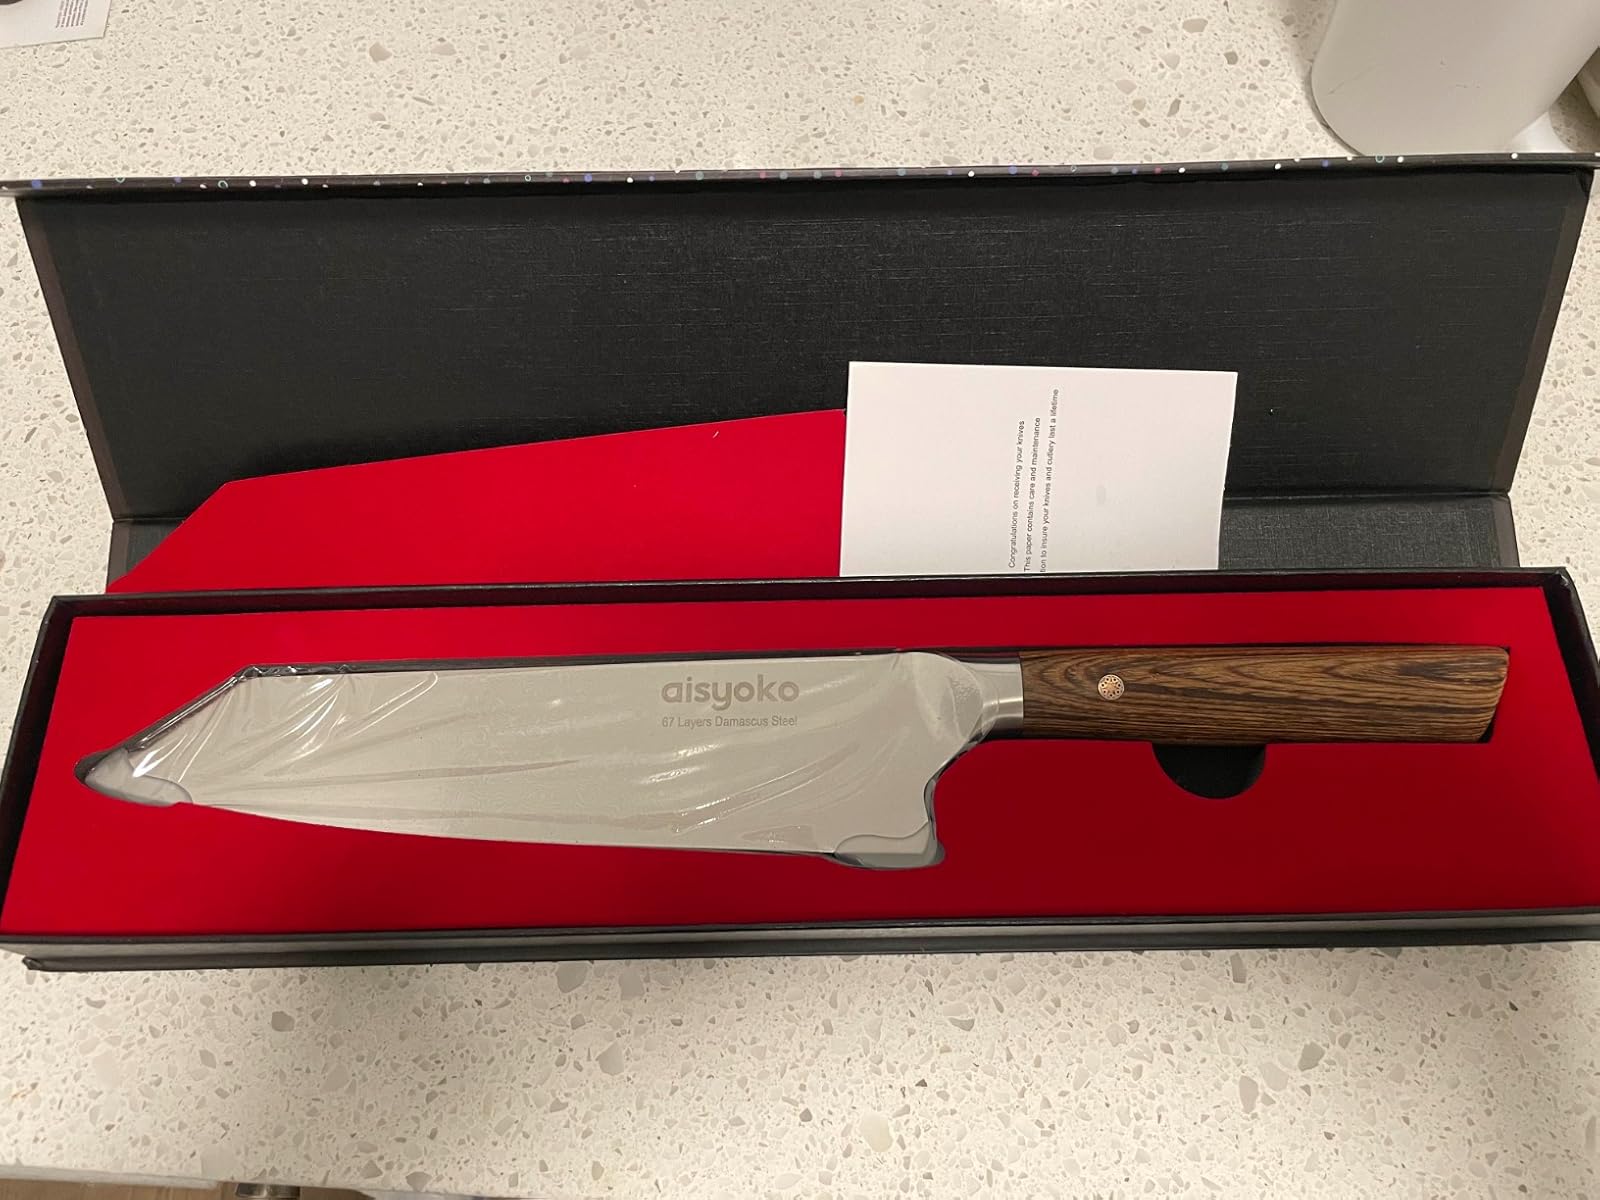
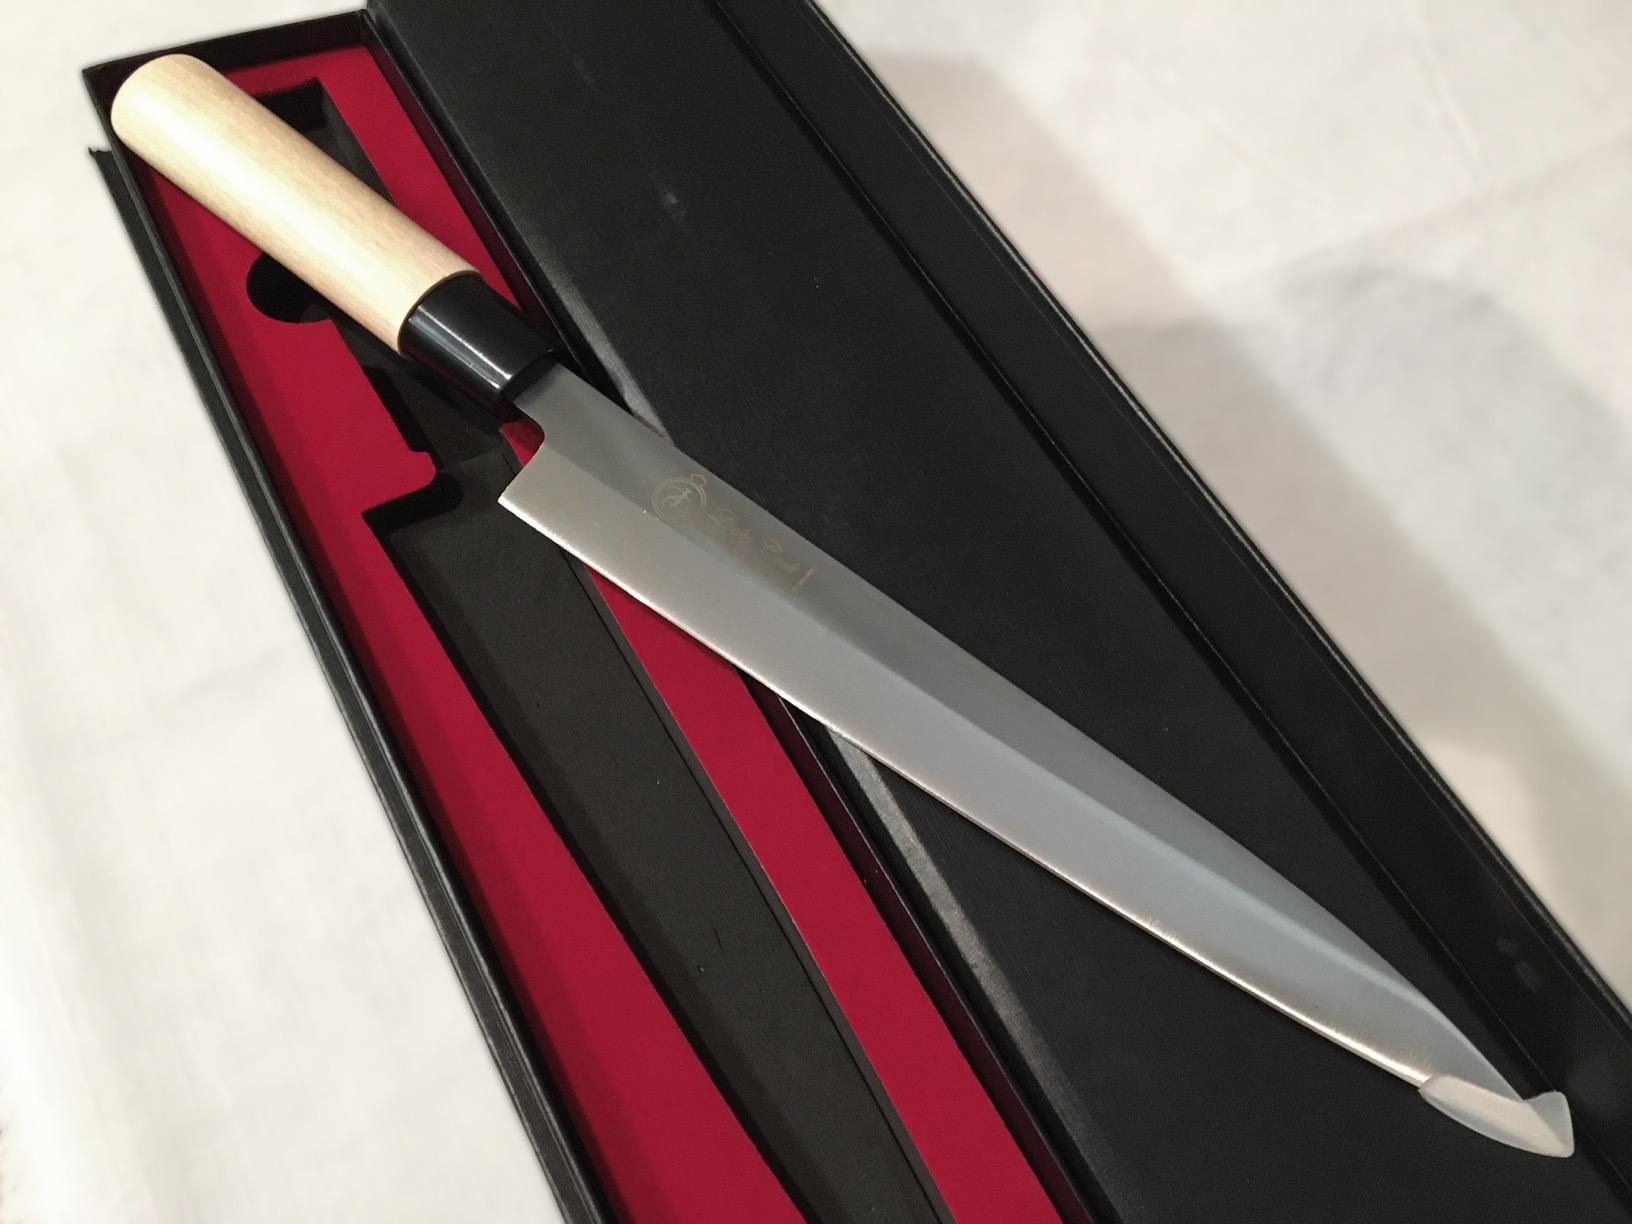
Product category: items_knife
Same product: no